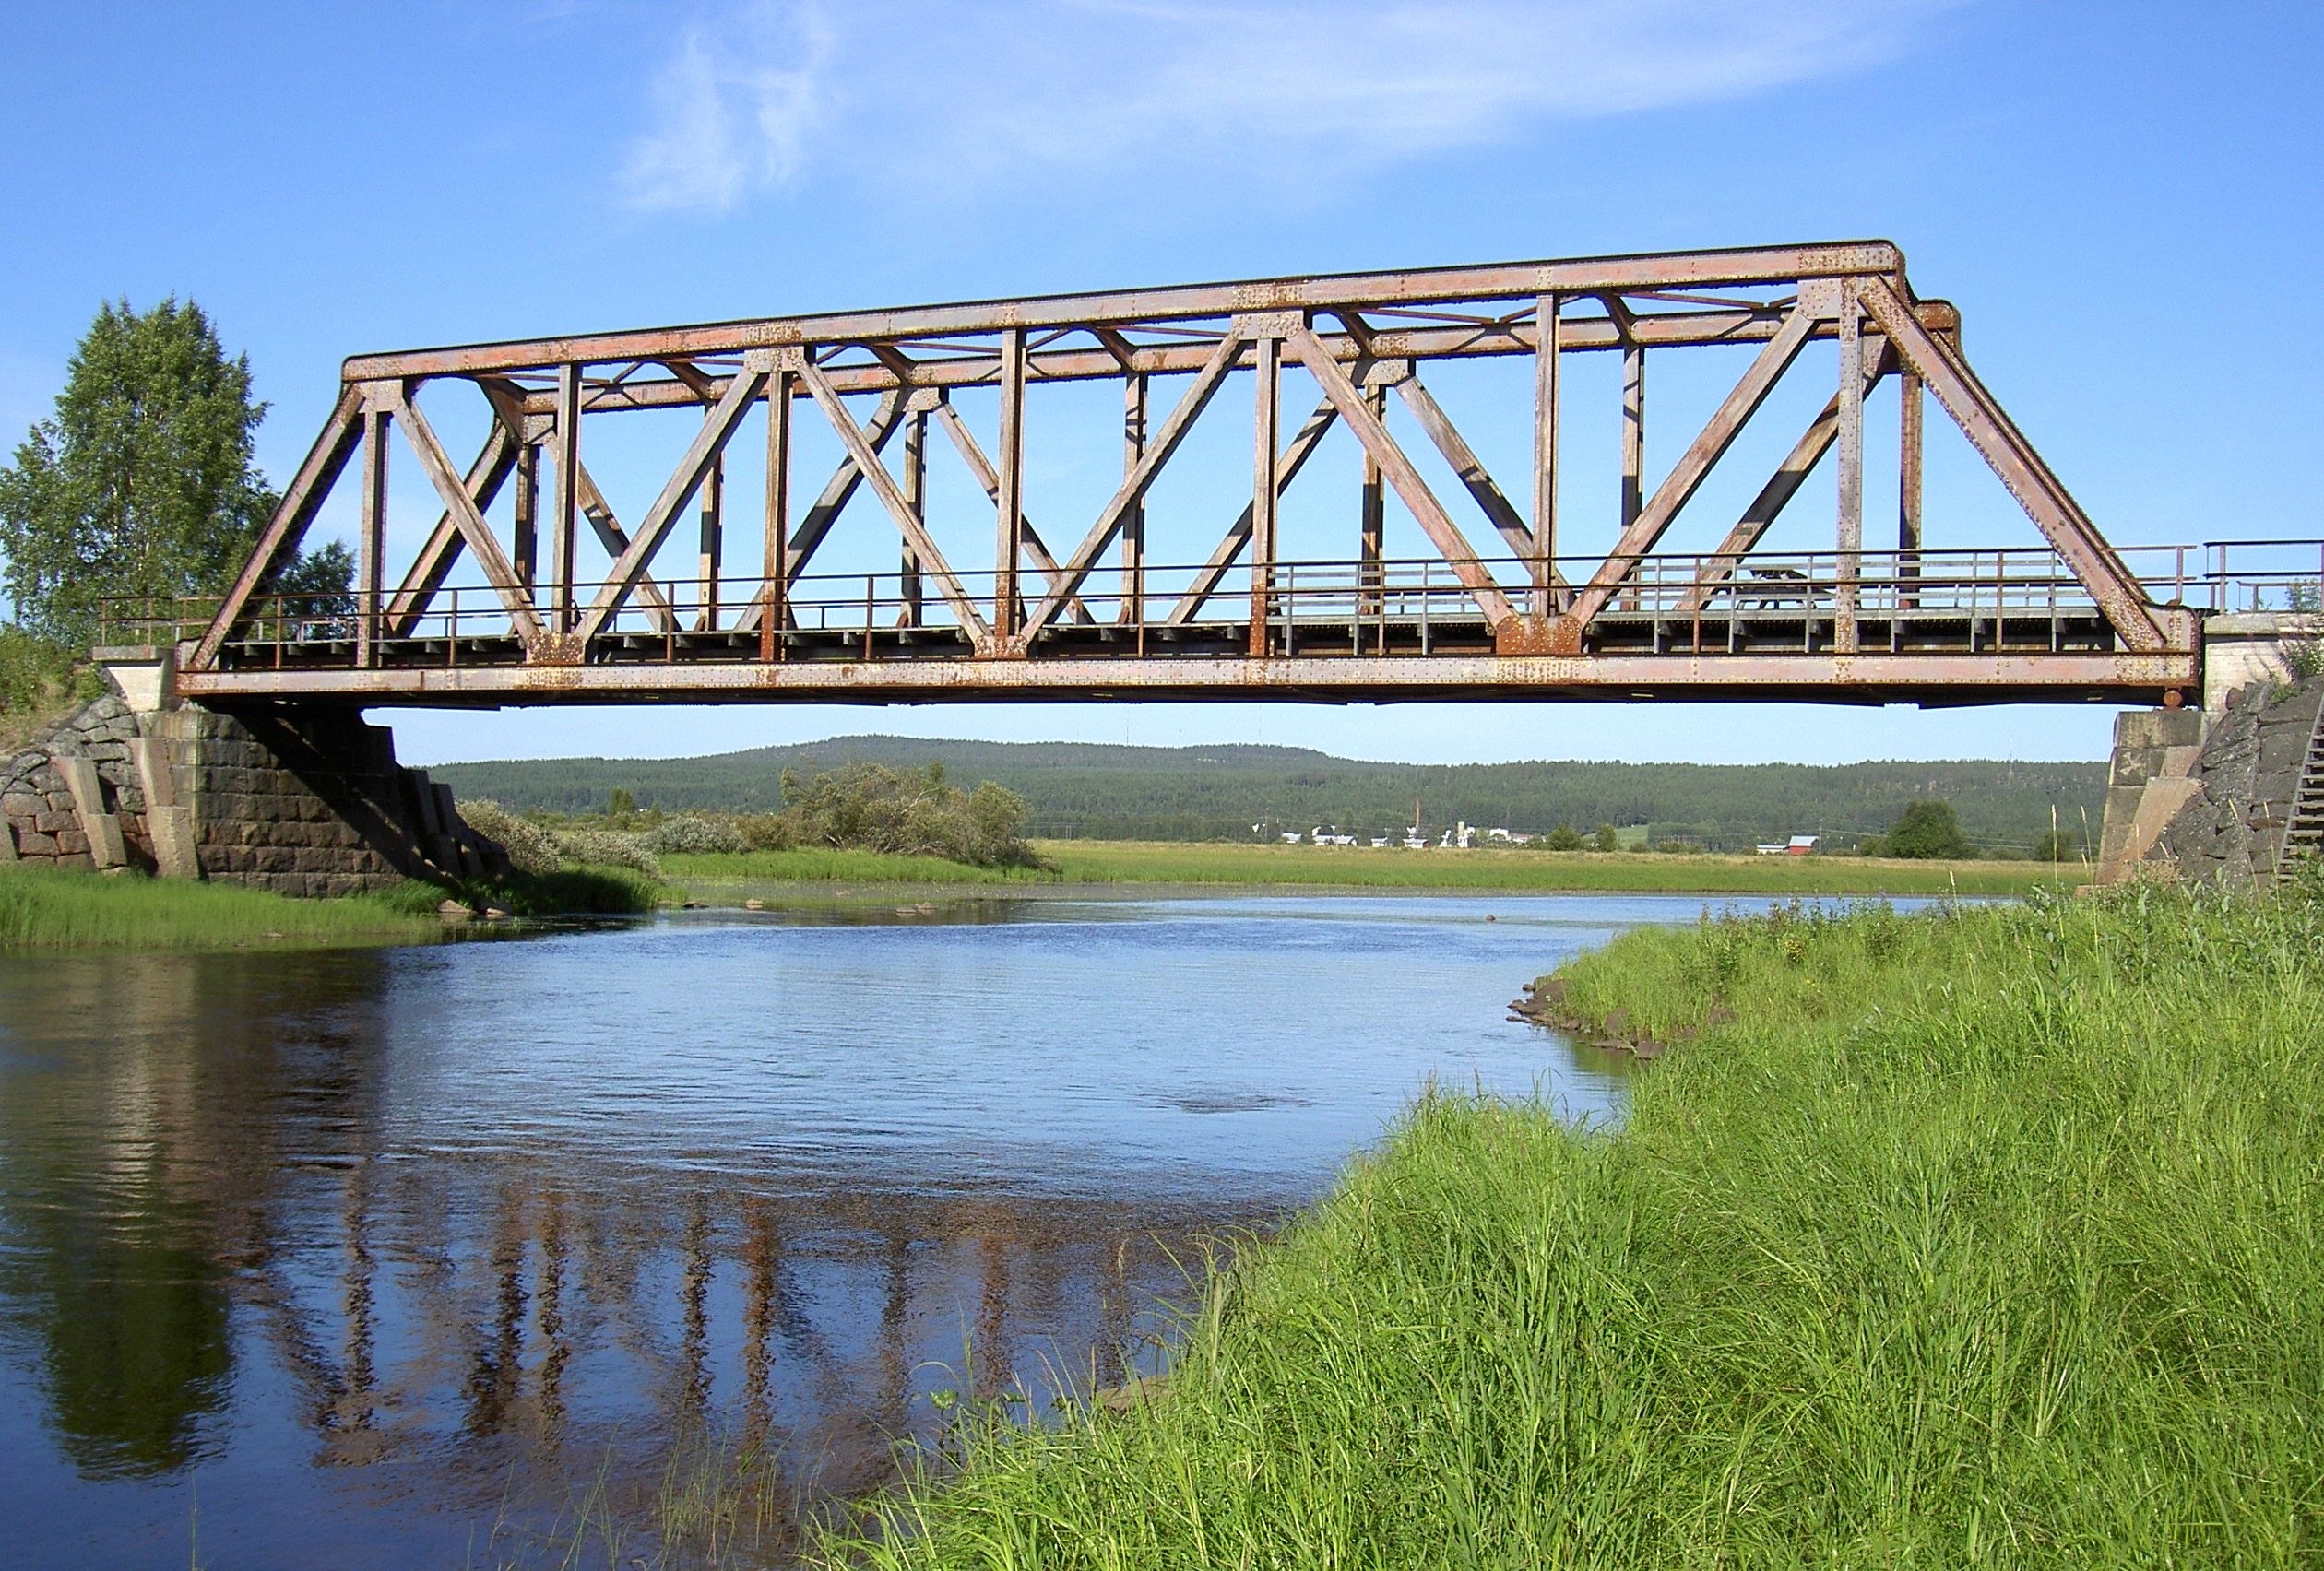
water, nature, grass, architecture, sky, bridge, river, summer, spring, peaceful, reservoir, waterway, plants, outside, clouds, sweden, reflections, beautiful, cable stayed bridge, arch bridge, truss bridge, cantilever bridge, nonbuilding structure, girder bridge